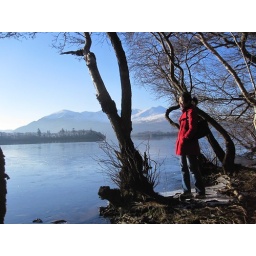
frozen lake and mountains in the distance, Killarney National Park